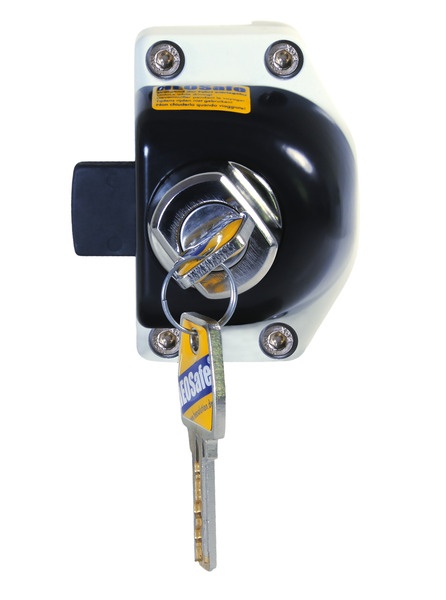
Türsich.Renault ab 2010
passt perfekt unter den Türgriff (innen), keine neuen Bohrungen nötig. Wird oberhalb des Türgriffes vor dem B-Holm angeschraubt.
Brand: HEOSO
Category: Vehicles & Parts > Vehicle Parts & Accessories > Vehicle Safety & Security > Vehicle Alarms & Locks > Vehicle Steering Wheel Locks